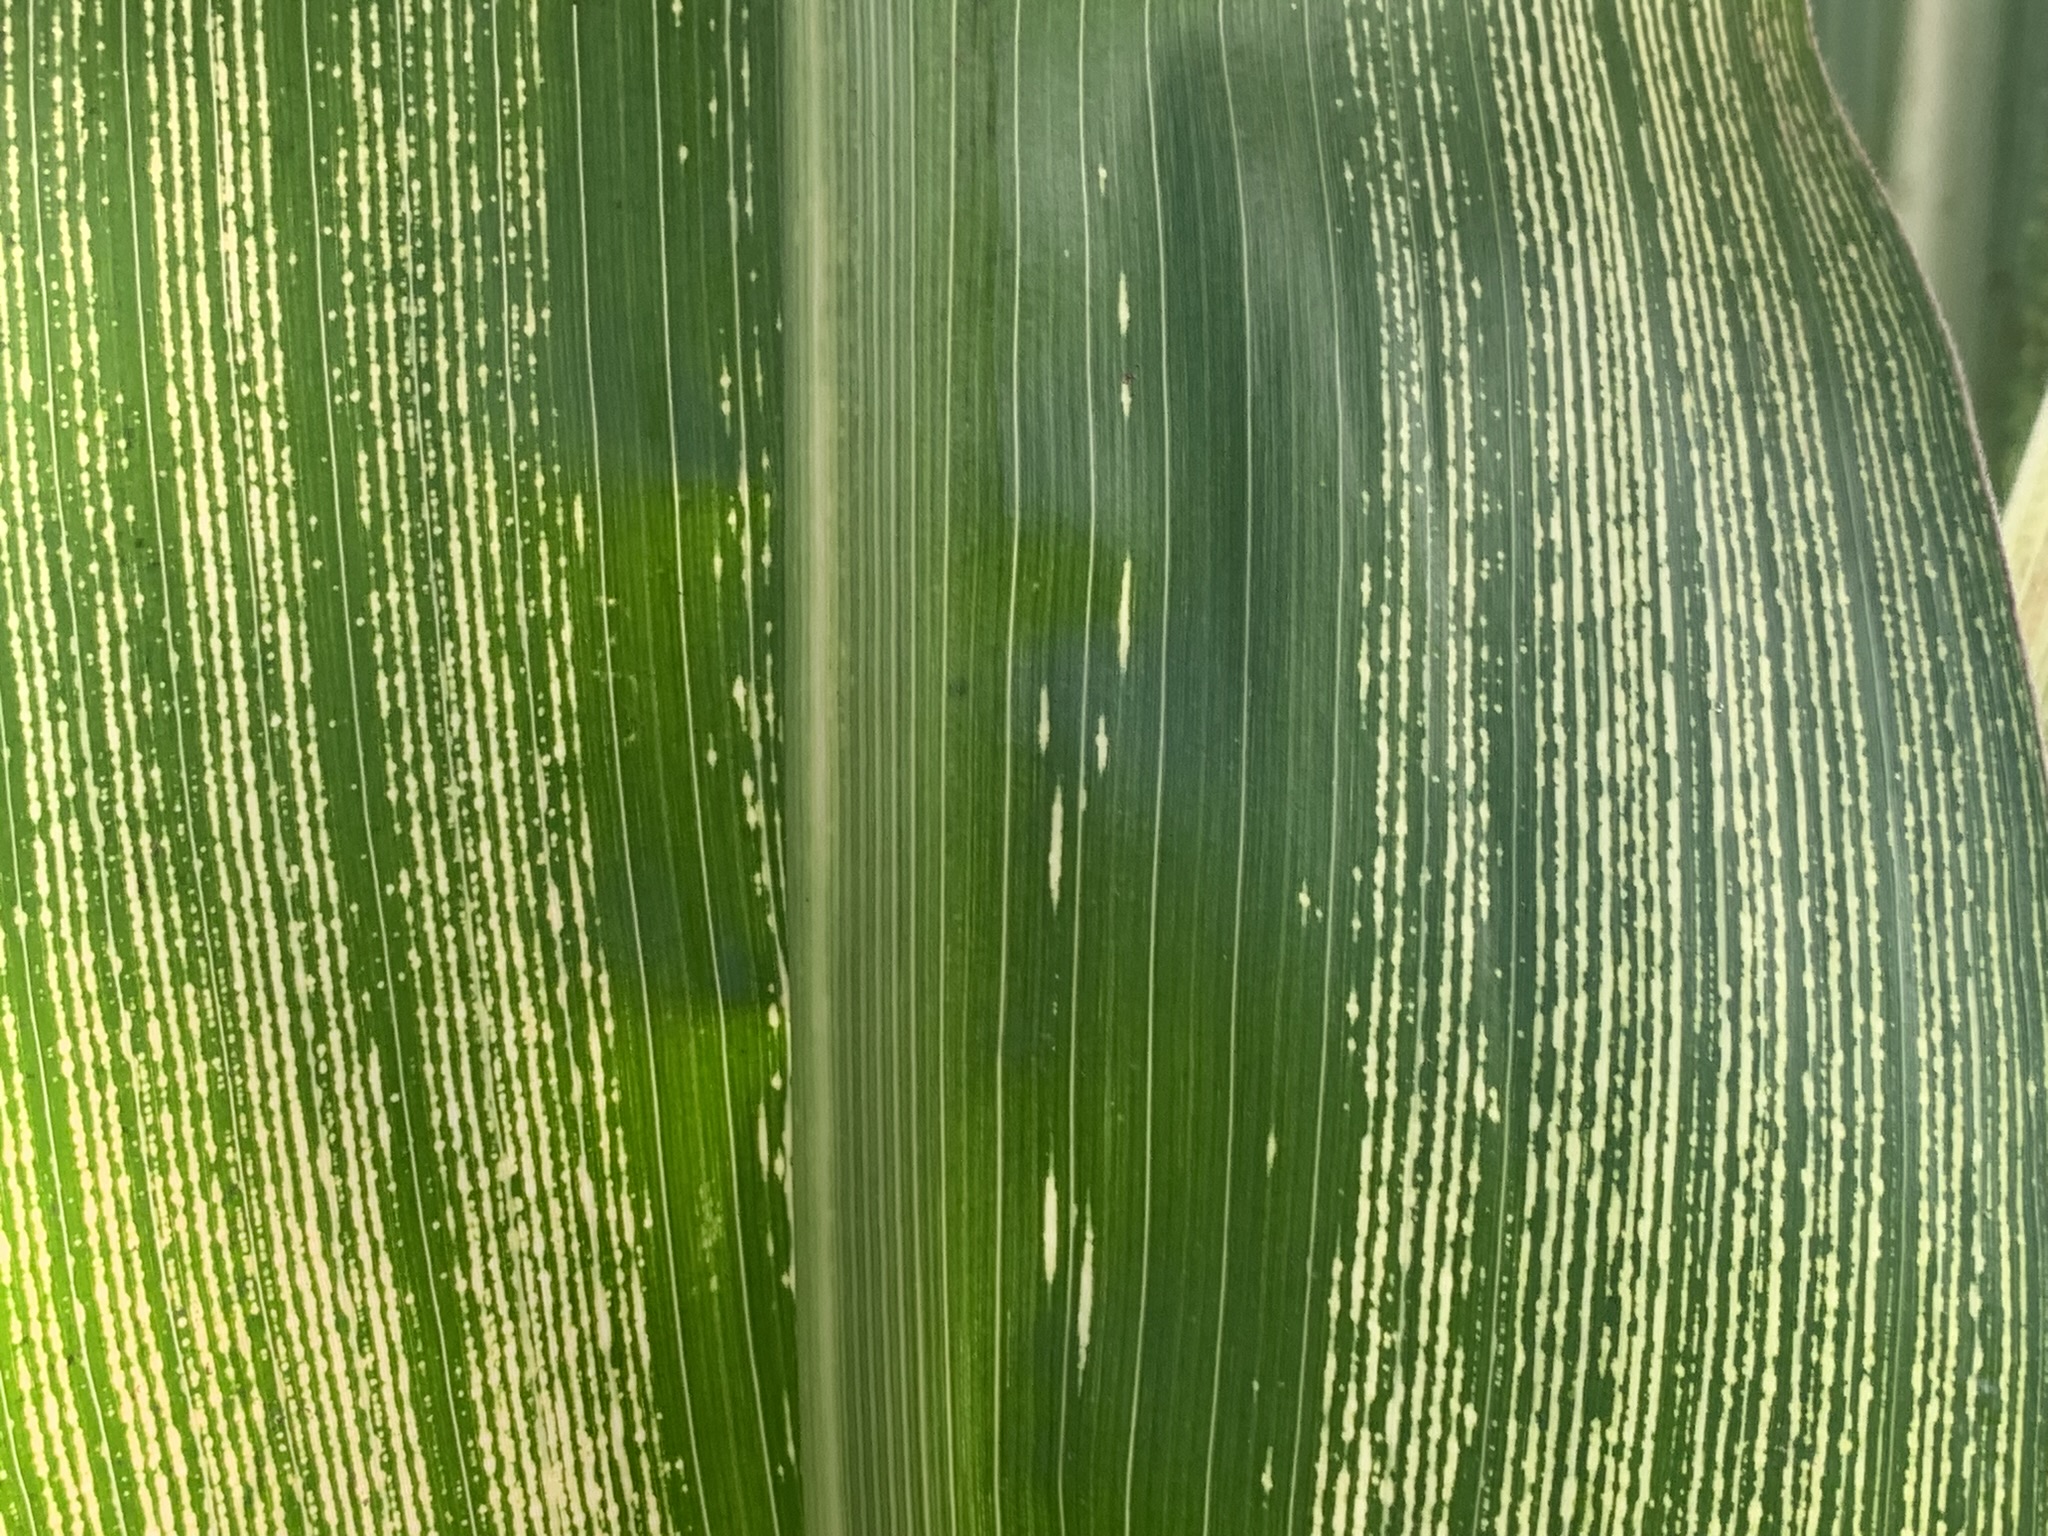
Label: MSV